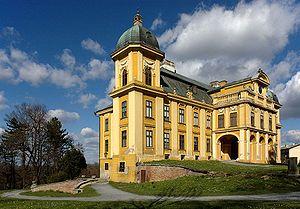
Našice est une ville et une municipalité située dans le comitat d'Osijek-Baranja, en Croatie. Au recensement de 2001, la municipalité comptait 17 320 habitants, dont 87,44 % de Croates et la ville seule comptait 8 173 habitants.